Perry's Chemical Engineers' Handbook

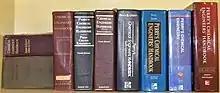
All of the editions of Perry's Chemical Engineering Handbooks.

The 2018–2019 ninth edition was edited by Don W. Green and Marylee W. Southard Don Green, the handbook's editor-in-chief, holds a B.S. in petroleum engineering from the University of Tulsa, and M.S. and PhD. Degrees in chemical engineering from the University of Oklahoma. He is Editor of the 6th, 7th and 8th Editions of Perry's. On the other hand, Marylee Southard, the associate editor, holds B.S., M.S. and PhD Degrees in chemical engineering from the University of Kansas. She is new to the publication of Perry's, but has done significant work in inorganic chemicals production including process engineering, design and product development.